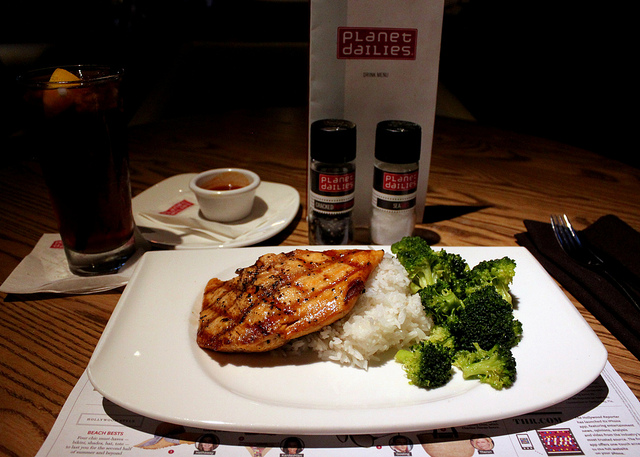
user: Given an image and a question. Answer the question in a short answer. Question: Do you think this is a meal at a restaurant or at home? Short Answer:
assistant: restaurant